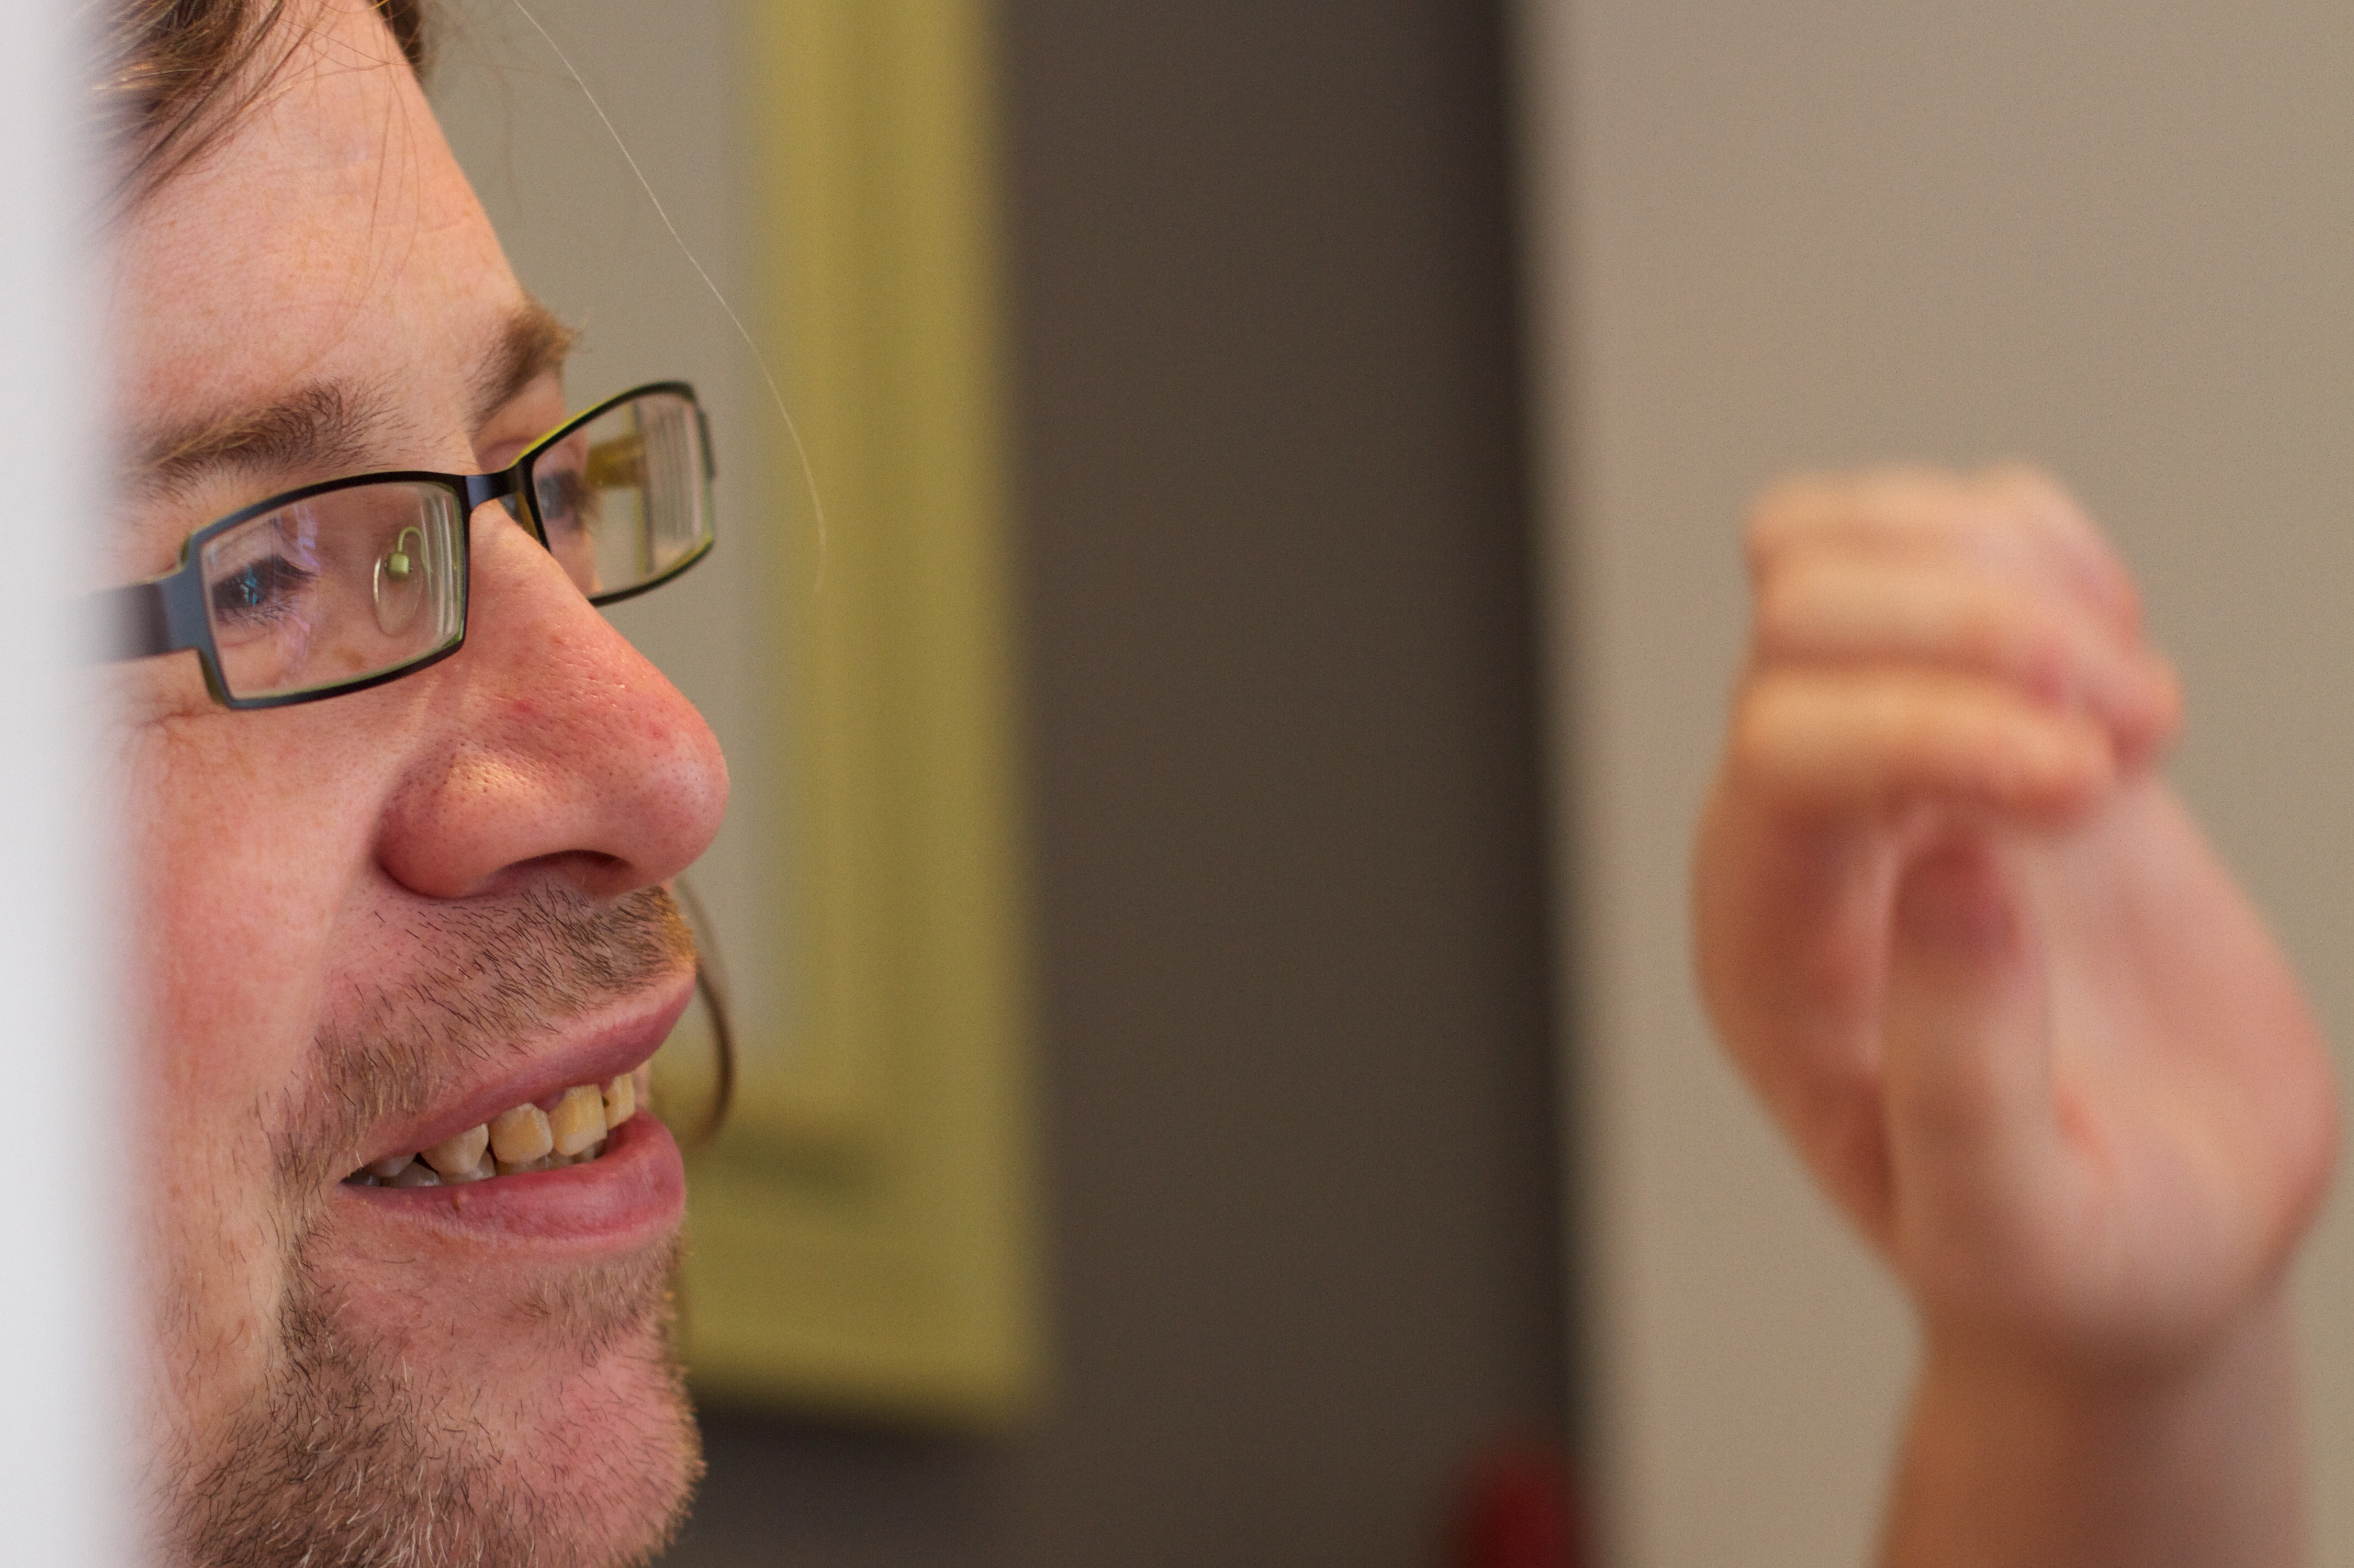
hand, man, person, hair, portrait, finger, beard, close up, face, nose, eye, glasses, head, sense, facial hair, vision care